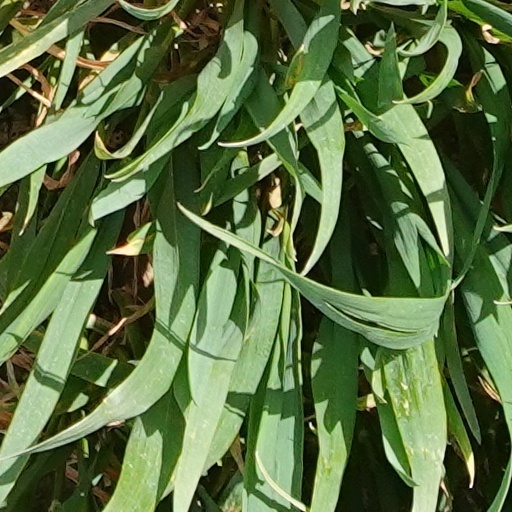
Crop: wheat